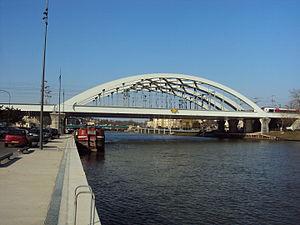
Nouveau pont SNCF de pontoise
Cette liste contient les ponts présents sur l'Oise et ses bras. Elle est donnée par département depuis l'aval de la rivière vers son amont et précise, après chaque pont, le nom des communes qu'elle relie, en commençant par celle située sur la rive gauche du cours d'eau.